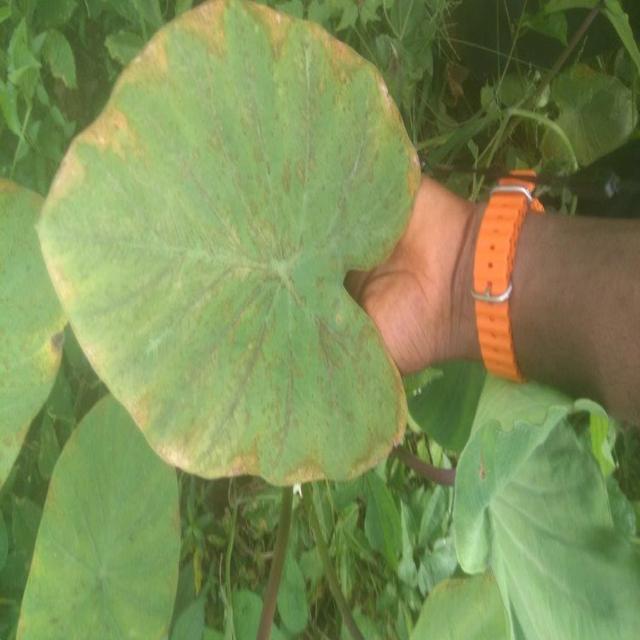
Label: Mid_Blight